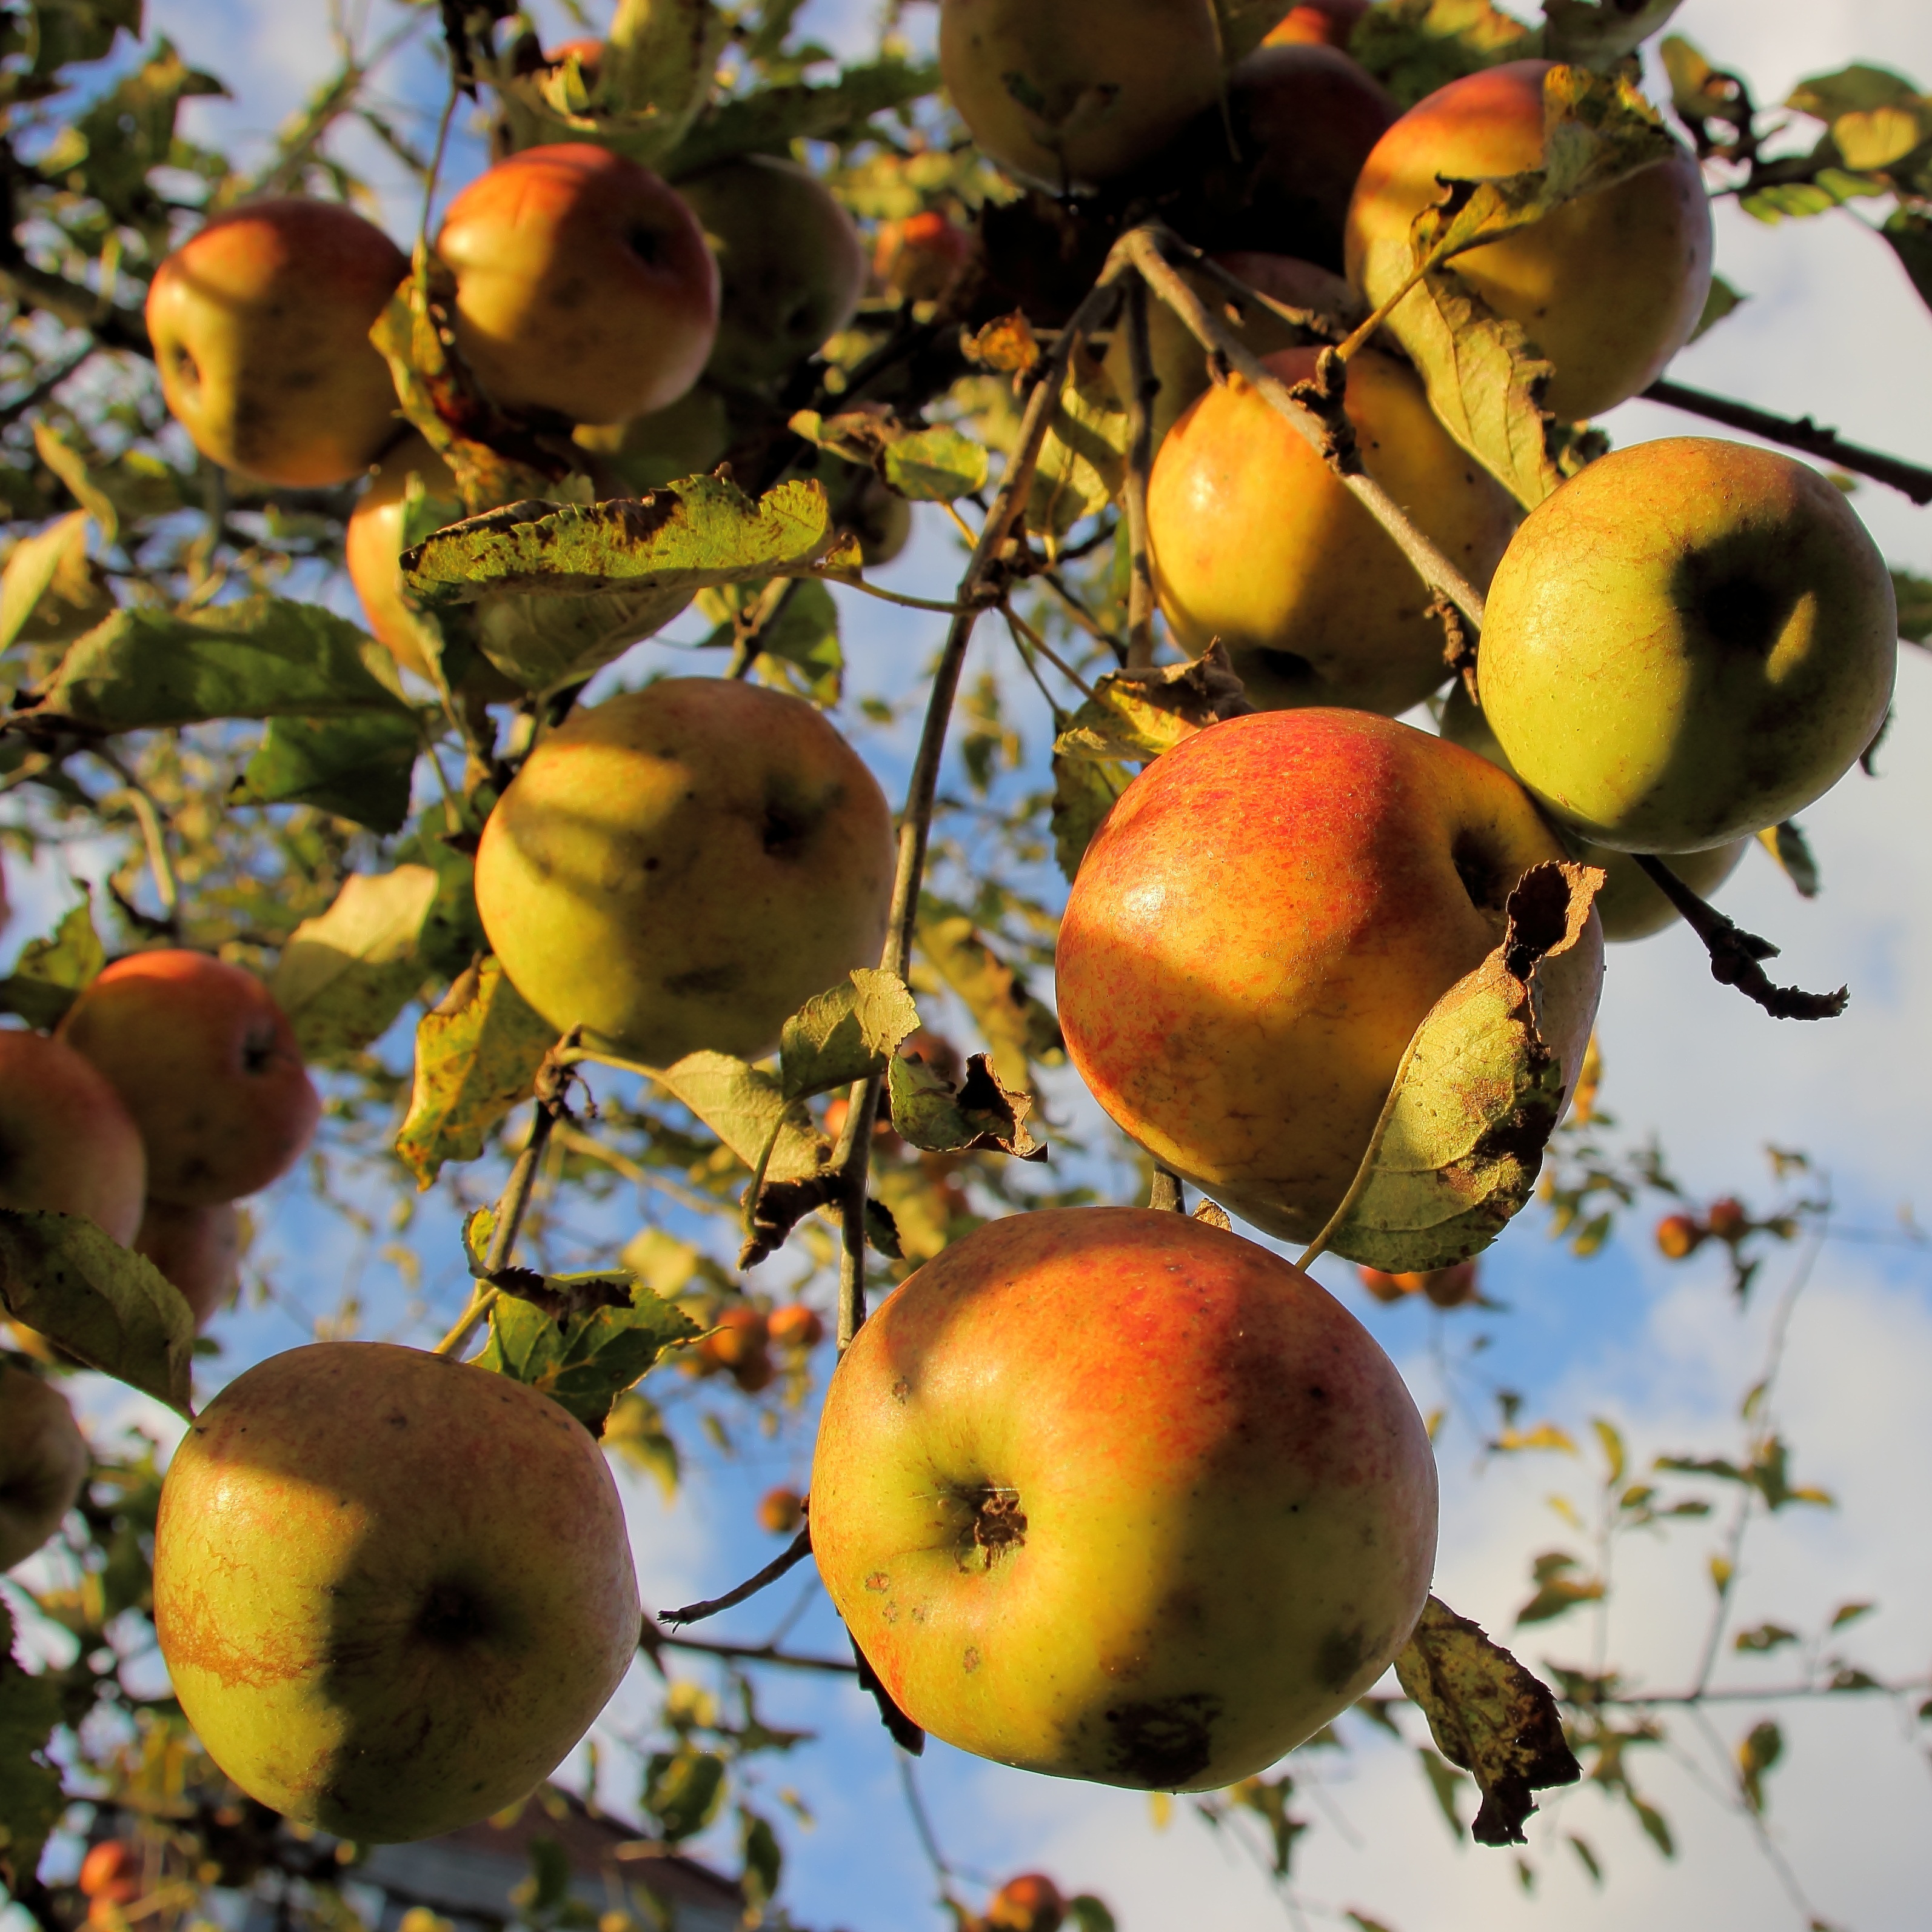
apple, tree, branch, plant, fruit, flower, summer, food, golden, harvest, produce, autumn, healthy, flora, season, fruits, macro photography, bio, mature, flowering plant, rose family, land plant